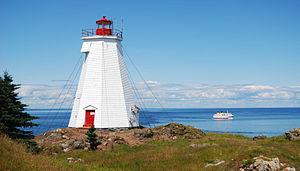
Cet article recense les lieux patrimoniaux du comté de Charlotte inscrit au répertoire des lieux patrimoniaux du Canada, qu'ils soient de niveau provincial, fédéral ou municipal.